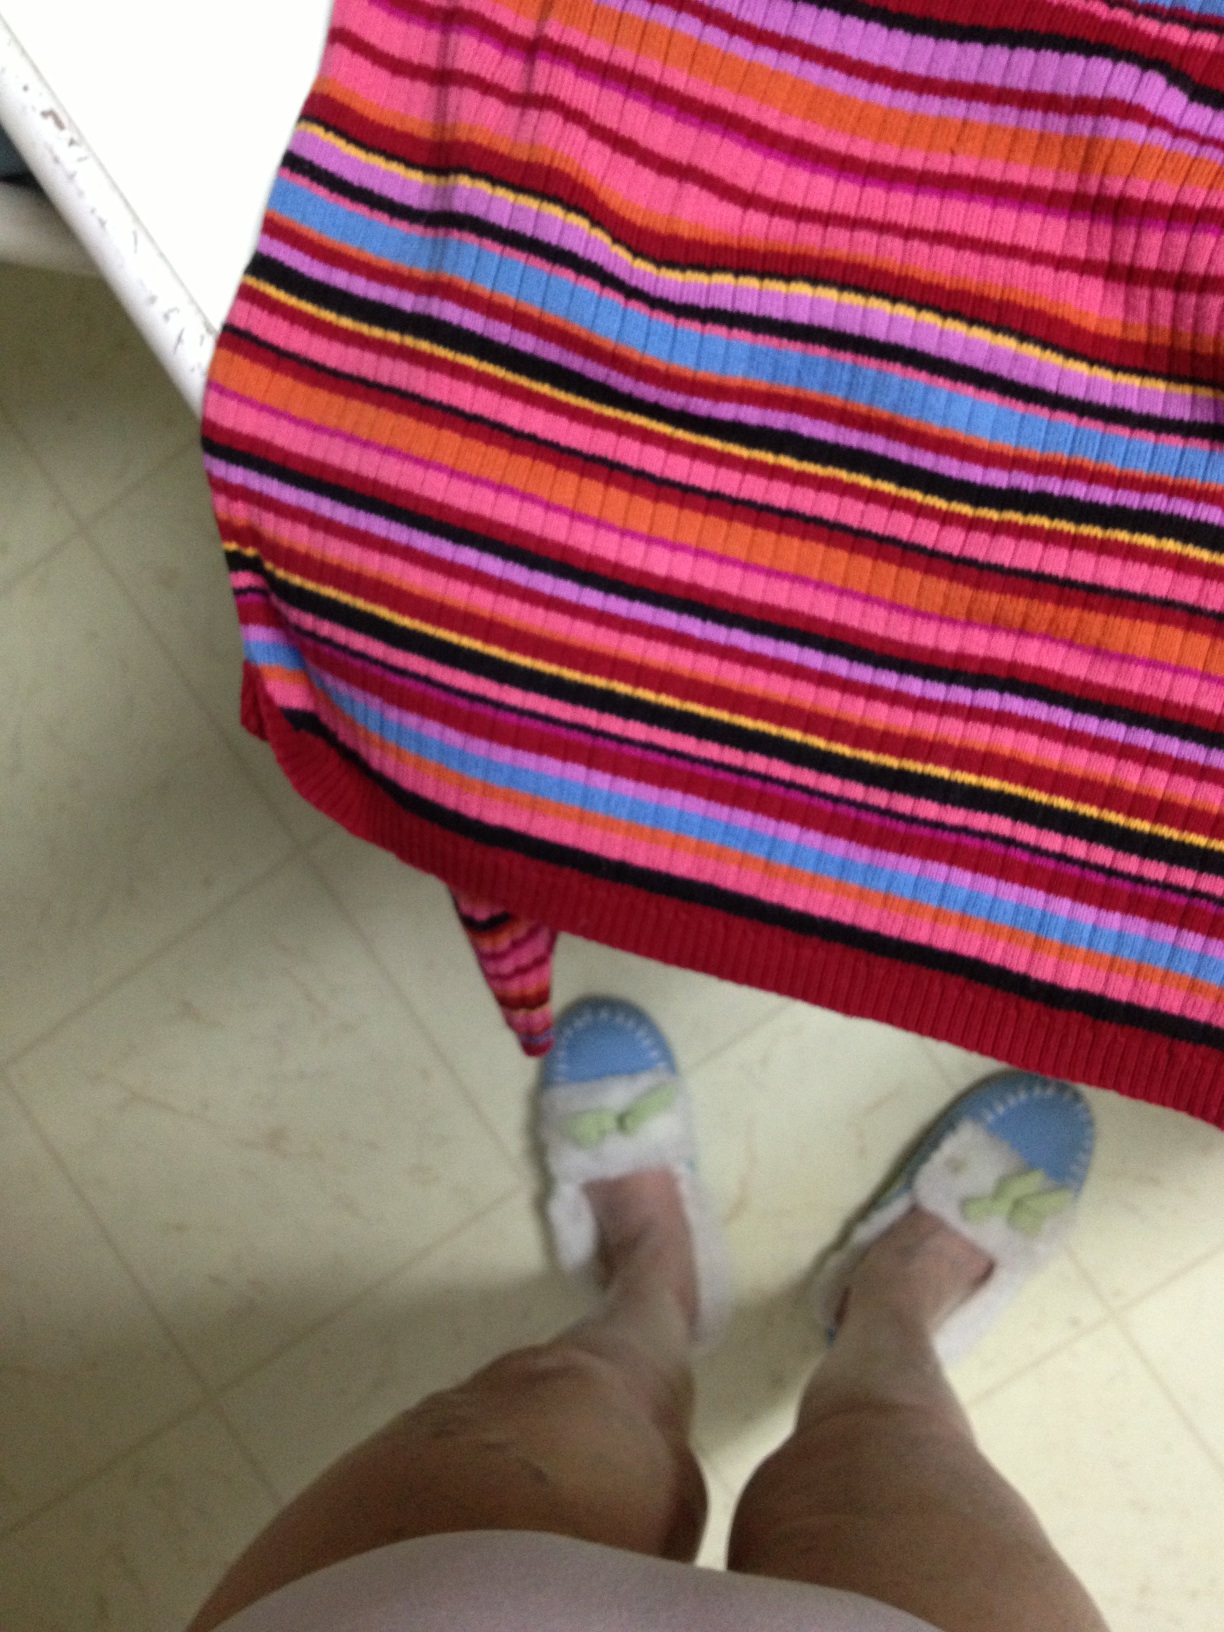Question: Is this a striped sweater?
Answer: yes